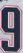
Number: 9